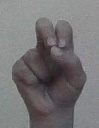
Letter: gaaf